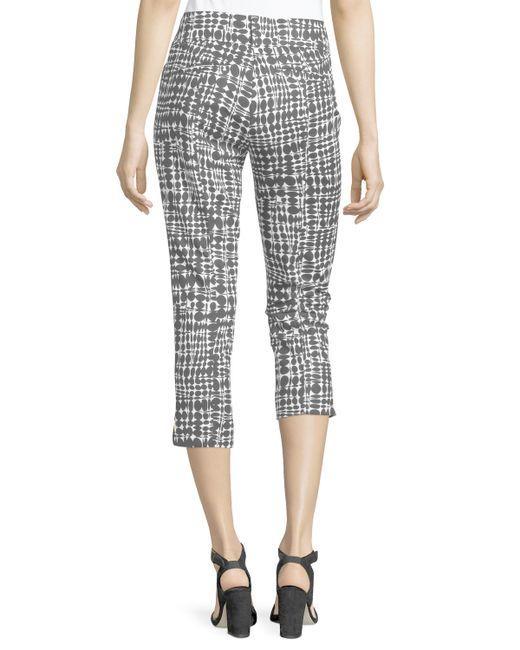
Dreiviertler Baumwollhose mit grauen runden Designs, Freizeitkleidung